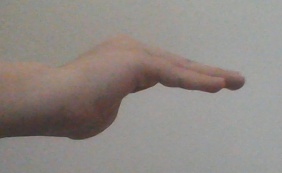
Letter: haa